Gwen Stefani

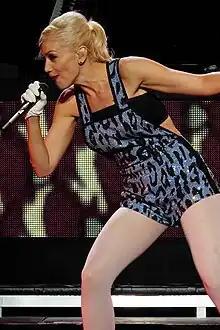
Stefani performing "Wind It Up" during The Sweet Escape Tour in 2007

Stefani's second studio album, "The Sweet Escape", was released on December 1, 2006. Stefani continued working with Kanal, Perry, and the Neptunes, along with Akon and Tim Rice-Oxley from English rock band Keane. The album focuses more heavily on electronic and dance music for clubs than its predecessor. Its release coincided with the DVD release of Stefani's first tour, entitled "Harajuku Lovers Live". Sia Michel wrote that it "has a surprisingly moody, lightly autobiographical feel ... but Stefani isn't convincing as a dissatisfied diva" and Rob Sheffield called the album a "hasty return" that repeats "Love. Angel. Music. Baby." with less energy.